Ship and boat building in Whitby

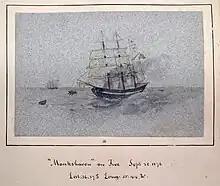
Monkshaven on fire September 28, 1876. See listing under Smales

Shipbuilding on an industrial scale seems to have commenced around 1717, when Jarvis Coates launched "William and Jane", a three-masted vessel weighing . Coates had been in business since 1697, when his name first appears in a rate book. By 1706, the town was the sixth largest port in Britain, having over 130 vessels built in Whitby. A dry dock was uncovered underneath a car park on Church Street in the town during building works in 1998. The town had a plethora of dry docks for the maintenance of ships during the 18th and 19th centuries. The dry docks at Whitby were the first in the region, and only the second behind those in Portsmouth which were built between 1680 and 1700.